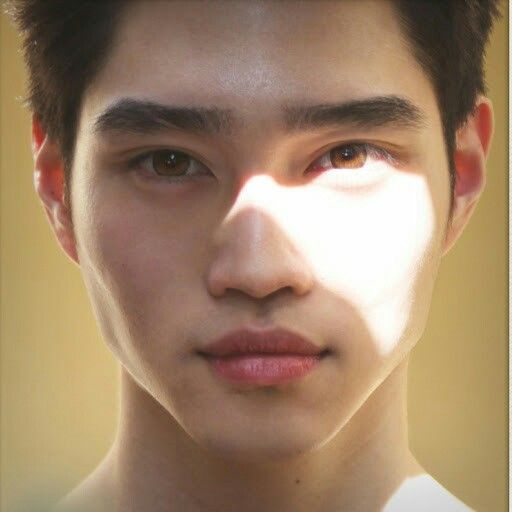
Gender: men